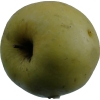
Label: Apple 13